Nomos Glashütte

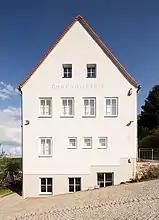

"Nomos" (νόμος) means "law" or "rule" in Greek. In 1906, a company called "Nomos-Uhr-Gesellschaft, Guido Müller & Co." started importing Swiss watches and distributing them with the more prestigious addition, “Glashütte/Sachsen”. For a watch company to include “Glashütte” in their name, at least 50% of the caliber must be manufactured in Glashütte; this is up to 95% for NOMOS Glashütte, but was not the case for the Nomos-Uhr-Gesellschaft. The renowned company A. Lange & Söhne took them to court and in 1910 the Nomos-Uhr-Gesellschaft ceased business operations. The Nomos-Uhr-Gesellschaft from the early 1900s and today's NOMOS Glashütte have nothing more than the name Nomos in common.